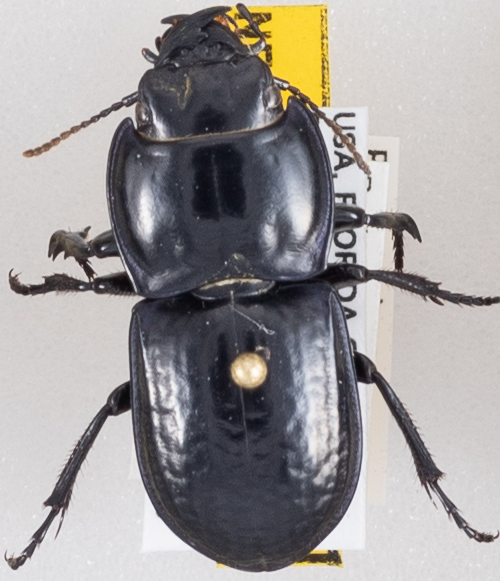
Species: Pasimachus sublaevis
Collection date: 2020-06-16
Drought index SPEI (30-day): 1.69
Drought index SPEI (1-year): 0.746
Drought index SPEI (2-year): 1.382